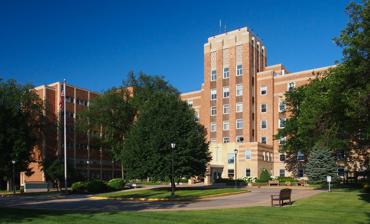
Building: Bethesda Hospital (Saint Paul, Minnesota)
Country: United States of America
Year built: 1883
Hospital in Minnesota, United States Bethesda Hospital M Health Fairview Former Bethesda Hospital campus located at 559 N Capitol Blvd. from the northeast. Geography Location 45 West 10th Street, Saint Paul , Minnesota , United States Organisation Type Specialist Services Standards Accredited by Joint Commission and CARF Beds 103 Speciality Respiratory Care Complex Medical Care Brain Injury Care Medical Behavioral Services History Opened 1883 Links Website M Health Fairview, Bethesda Hospital Bethesda Hospital is a long-term acute care hospital in St. Paul, Minnesota , United States. It is accredited by the Joint Commission and the Commission on Accreditation of Rehabilitation Facilities (CARF). Previously a part of the HealthEast Care System , Bethesda Hospital is now a part of the M Health Fairview care system. Bethesda Hospital is one of only two long-term acute care hospitals (LTACHs) in Minnesota . Long-term acute care hospitals deliver specialized, extended, aggressive medical care for patients who have experienced a life-changing illness or injury like stroke, multiple organ failure following major surgery, traumatic accidents involving spinal cord damage or brain injury, etc. History Bethesda Hospital opened its doors in 1883 as a community hospital in St. Paul, Minnesota. It was founded by the Rev. A.P. Monten, D.D., pastor of the first Swedish Lutheran Church in St. Paul, with the sponsorship of the Tabitha Society of the Swedish Lutheran Minnesota Conference. Bethesda treated generations of neighborhood families until January, 1989, when it transformed from a short-term community hospital to a long-term acute care hospital (LTACH). There are approximately 400 such facilities throughout the country. In 2021, Bethesda Hospital services were relocated to the former St. Joseph's Hospital campus (now the Fairview Community Health and Wellness Hub ) in St. Paul, Minnesota . Care and services LTACH patients usually have medically complex diagnoses or multiple medical conditions which require hospitalization in excess of 25 days. As a specialty hospital, Bethesda serves more than 2,000 individuals annually in its inpatient programs of Respiratory Care; Complex Medical Care; Brain Injury Services; and Medical Behavioral Services. Examples of the scope of these services are as follows: Respiratory Care patients suffer from severe respiratory failure or chronic respiratory disability; they may come directly from a community hospital's intensive care unit for ventilator weaning. They receive intensive services from respiratory therapists and undergo physical, occupational and speech therapy as indicated by the individual patient's treatment plan. All care is supervised by pulmonologists. Bethesda Hospital has vent weaning success rates that consistently exceed national industry benchmarks, with 65% of its patients weaned from a ventilator (after failing vent weaning in a short term acute care hospital) compared with a national score of 59.9%. Complex Medical patients generally arrive with multiple system failure. These patients can require infusion therapy. Many of them receive specialty wound care using the latest technology to treat and heal wounds which often requires frequent and complex dressing changes that are overseen by physicians, nurse practitioners and staff nurses who specialize in wound care. Bethesda Hospital currently uses MIST therapy for some of its most challenging wound cases. Brain Injury Services patients comprise about 20 percent of the population admitted to Bethesda Hospital. Their brain injury could either be traumatic (resulting from a fall or a blow to the head) or vascular (the result of a stroke). Bethesda utilizes the Functional Independence Measure (FIM) score to assess the quality of care in this program. FIM is a disability assessment on 18 functional items. Patients receive a score of 18 – 126. The hospital's current FIM improvement score is 31.7 compared with a national score of 23.6. Medical Behavioral Services patients are admitted with complex medical problems and medication management issues compounded by Alzheimer's disease or dementia . The average length of stay in this program is 30 days. Outpatient services include Alzheimer's & Memory Loss Care, Brain Injury Care, Capistrant Center for Parkinson's Disease and Movement Disorders, Concussion Clinic, Nutrition Services, Physical Medicine Services and Psychology Services. Bethesda Hospital offers a wide range of therapies including a healing arts program, animal-assisted therapy and Virtual reality therapy (also known as “Wii-hab”). Operational data for 2009 Staffed Beds: 102 Number of Employees: 704 Average Daily Census: 95 Patient Admissions: Respiratory (47%), Complex Medical (20%), Medical Behavioral (16%), Brain Injury (14%) Awards Bethesda Hospital has received the following awards: National Alliance on Mental Illness (NAMI) Exemplary Psychiatrist: Awarded to Robert Sevenich, MD, JD and Medical Director for brain injury services at Bethesda Hospital (2009) Eleven Who Care: KARE-11 TV award to John Mastel, former patient, for his long-term volunteer contributions in stroke support (2009) and to Eleanor Jahnke for 75 years of employed and volunteer service (2008) National Association of Long-Term Hospitals Goldberg Innovation Award: For integrated model of care (2007) American Psychological Association: Best practices honor for BRAVOe, an employee engagement program (2007) HealthCare Hero Award: Presented by Twin Cities Business magazine to John Mastel for his 25+ years as support group leader and creator of peer visitors program (2009) Innovations in Healthcare Awards: Rahul Koranne, MD and Medical Director of Bethesda Hospital, served as physician lead on HealthEast's Care Navigation Strategy to transform current health delivery system. Received designation from HealthPartners (2009) and Minnesota Hospital Association (2010) References